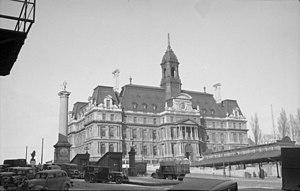
Nous apercevons l'édifice de l'Hôtel de ville de Montréal sur la rue Notre-Dame.
L’hôtel de ville de Montréal est l'œuvre des architectes Henri-Maurice Perrault et Alexander Cowper Hutchison et est érigée entre 1872 et 1878. Son style architectural est du Second Empire ou Napoléon III. Henri-Maurice Perrault est aussi l'auteur du palais de justice voisin.